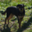
Label: dog